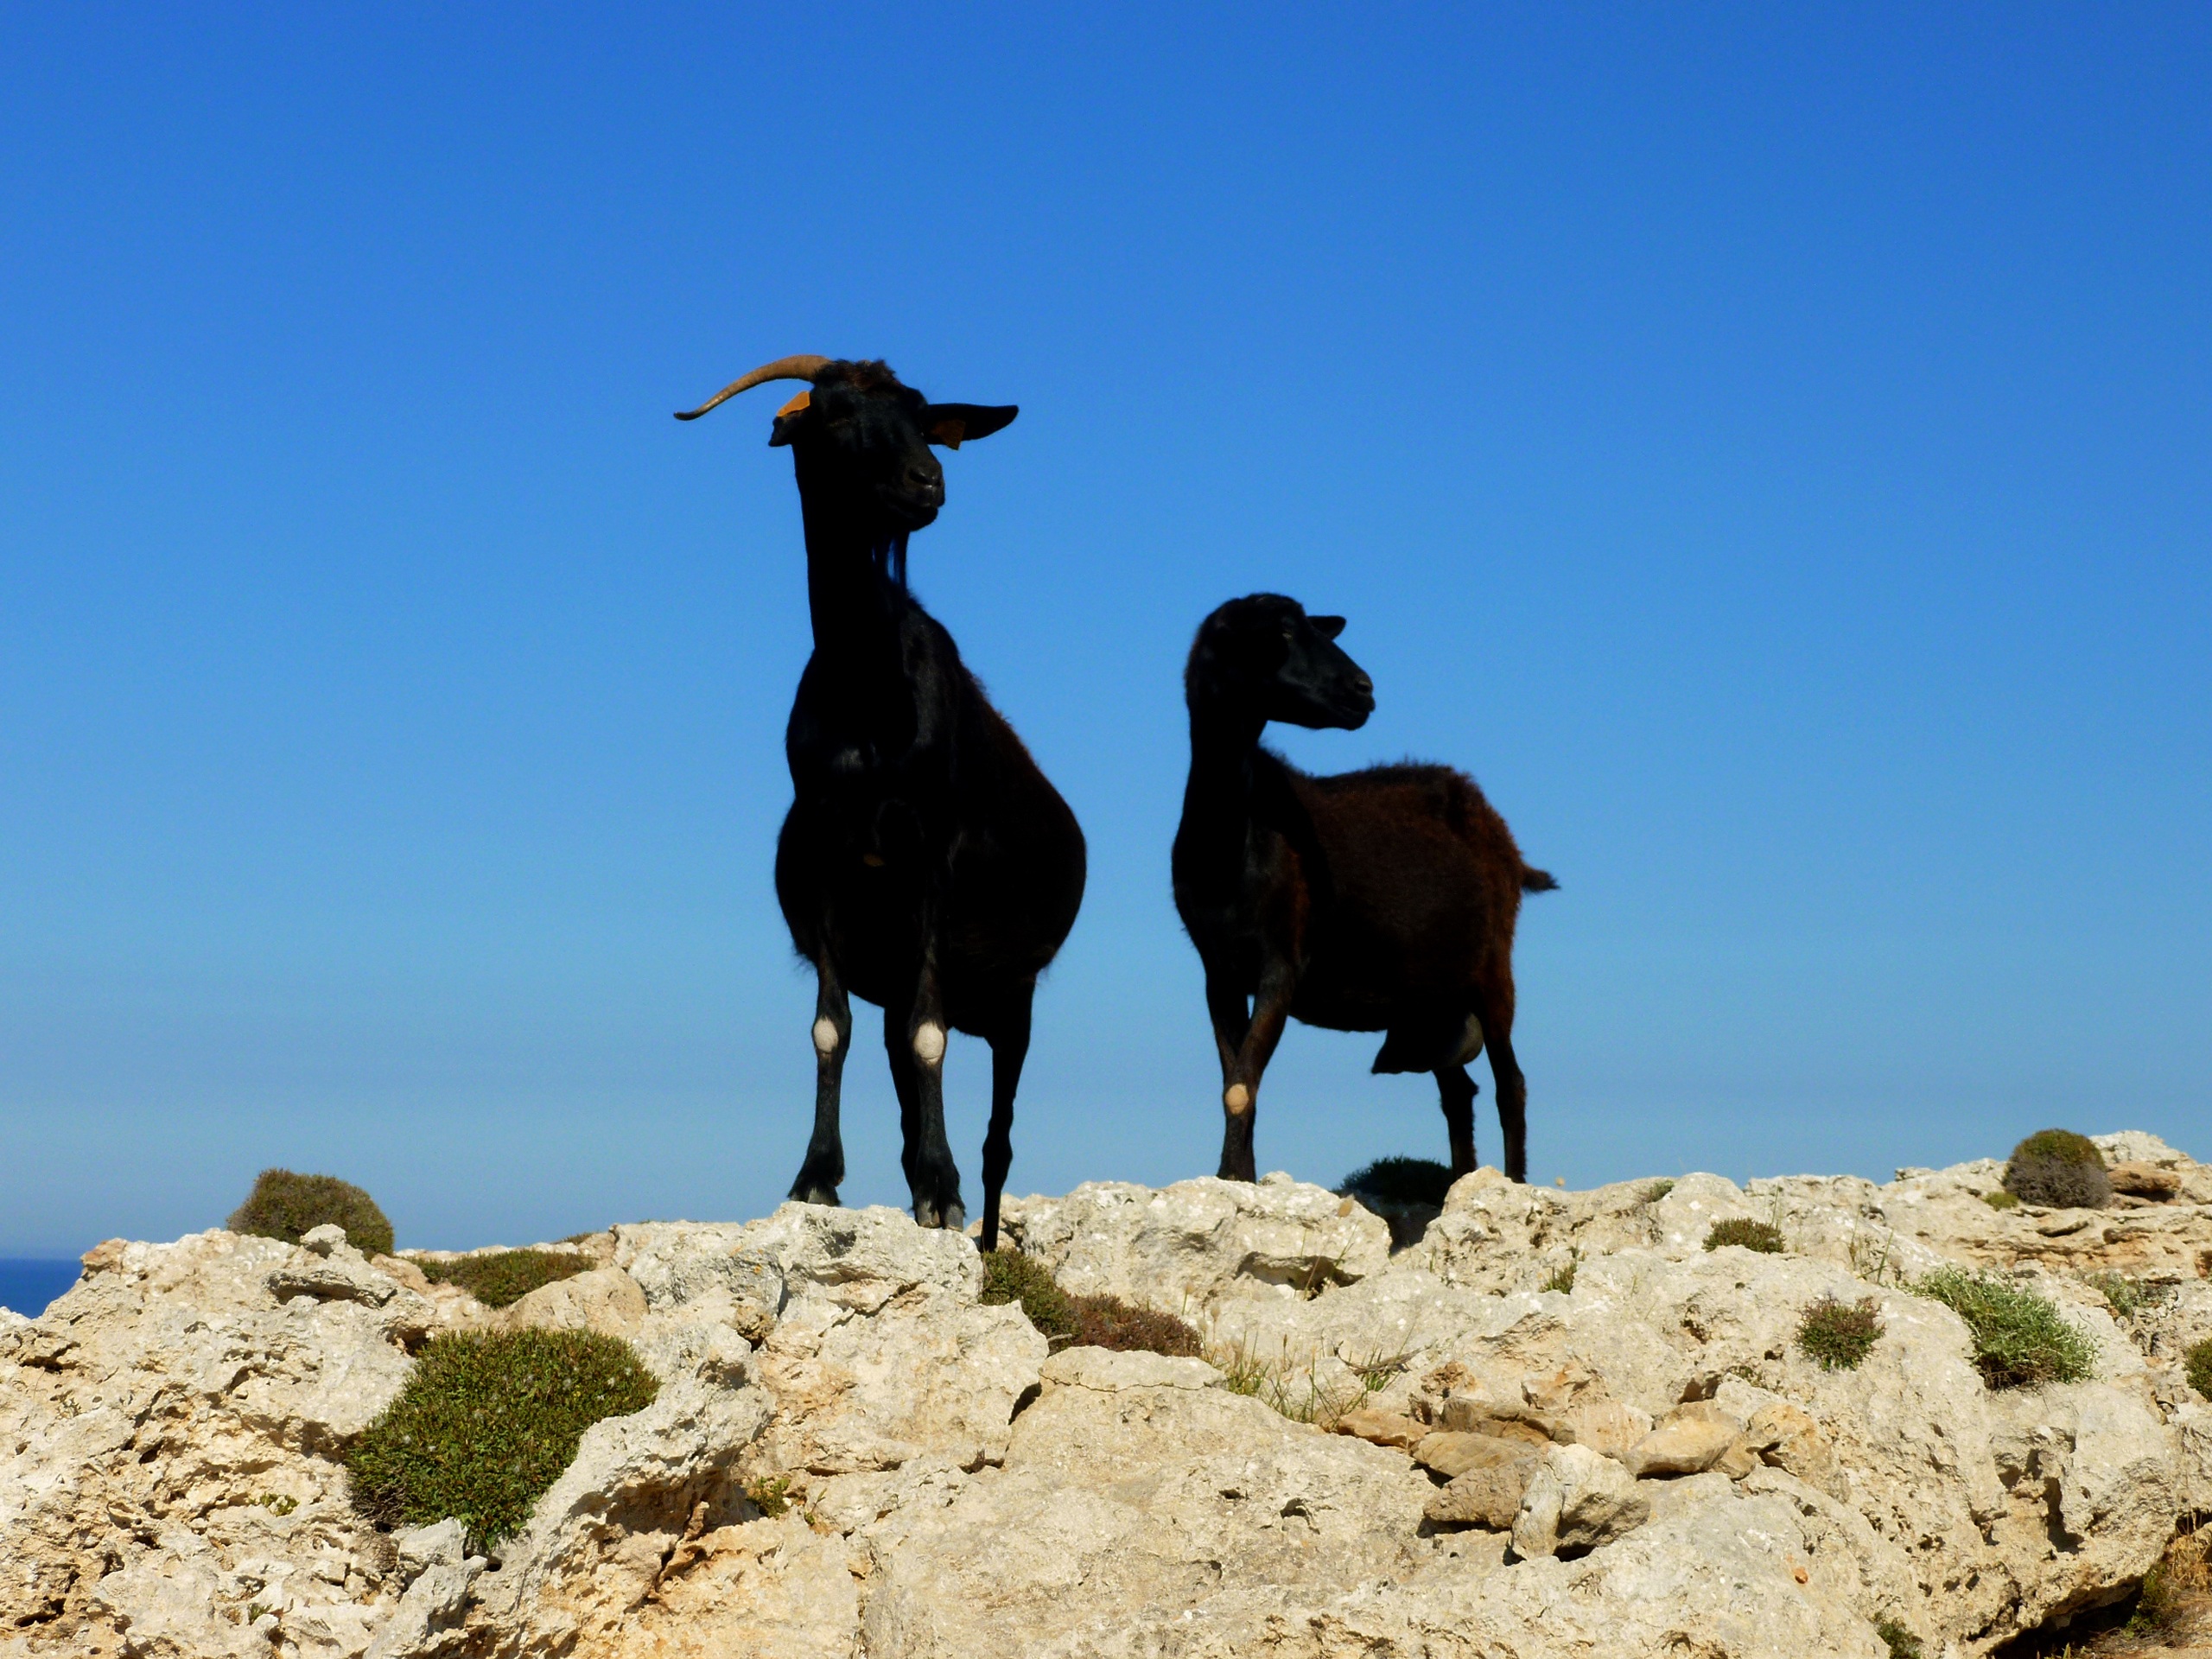
landscape, sea, nature, rock, summer, travel, goat, herd, livestock, island, couple, mammal, black, fauna, blue sky, goats, stones, cliffs, animals, mammals, horns, wildlife photography, billy goat, menorca, mustang horse